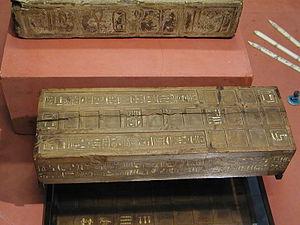
Qu'ils accompagnent le défunt dans sa tombe, qu'ils aient été découverts en contexte domestique ou encore qu'ils soient représentés sur les parois des temples et des tombeaux, les Égyptiens de l'Antiquité ont laissé de nombreux témoignages sur les jeux qu'ils pratiquaient.